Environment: real
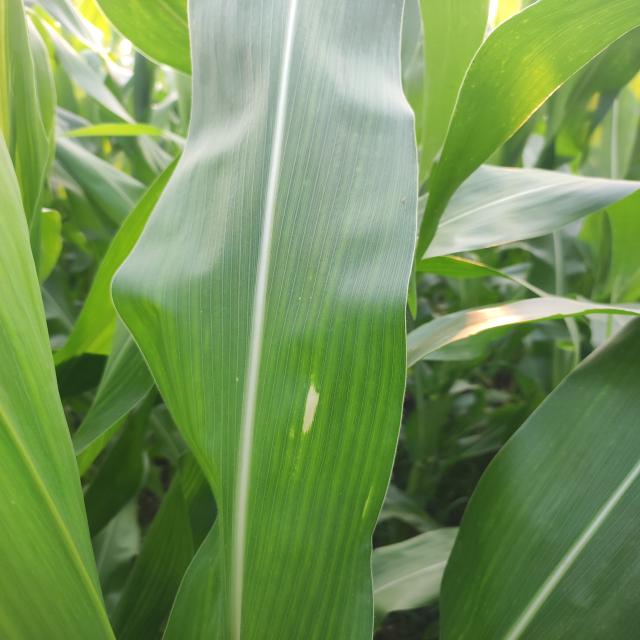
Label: northern_corn_leaf_blight